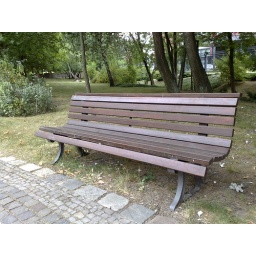
This oh so cute chair is located right beside iij office